Salvadoran cuisine

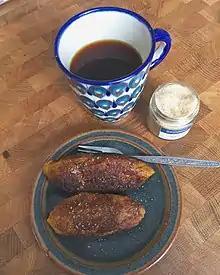
Salvadoran "empanadas de platano" with coffee

The "dulce de leche" of El Salvador has a soft, crumbly texture, with an almost crystallized form.